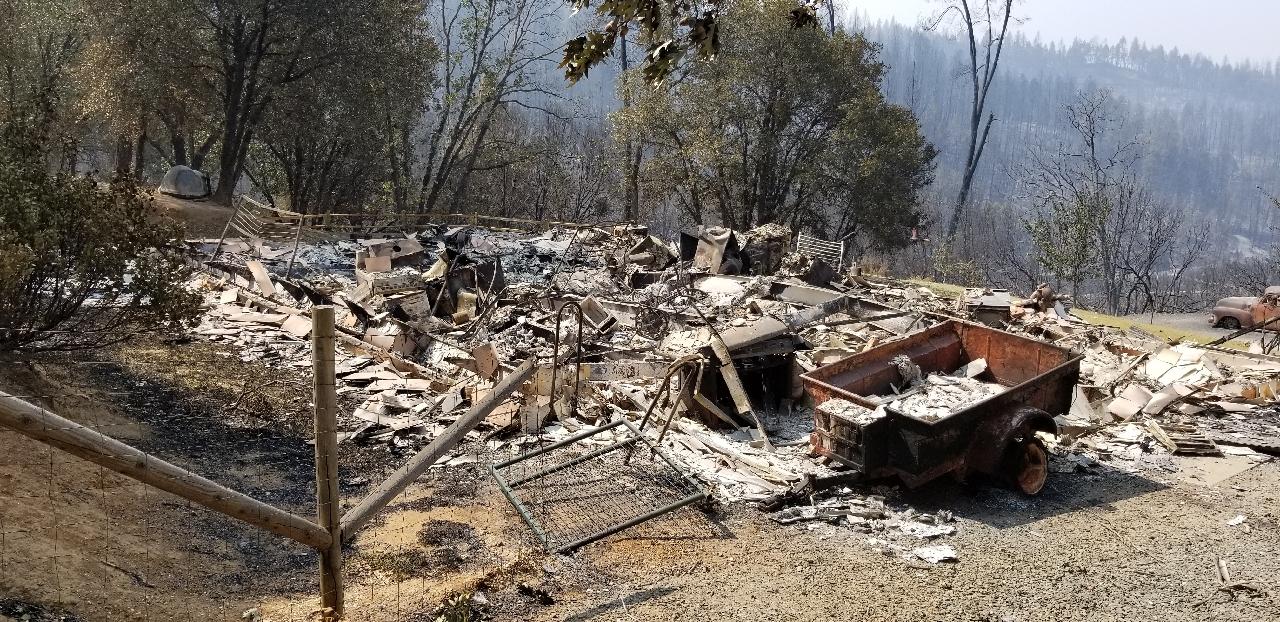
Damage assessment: destroyed